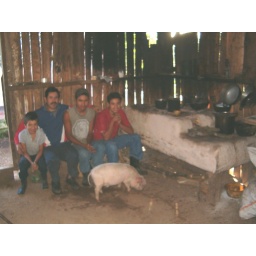
020 Antonio and his boys with the family pet pig in the kitchen